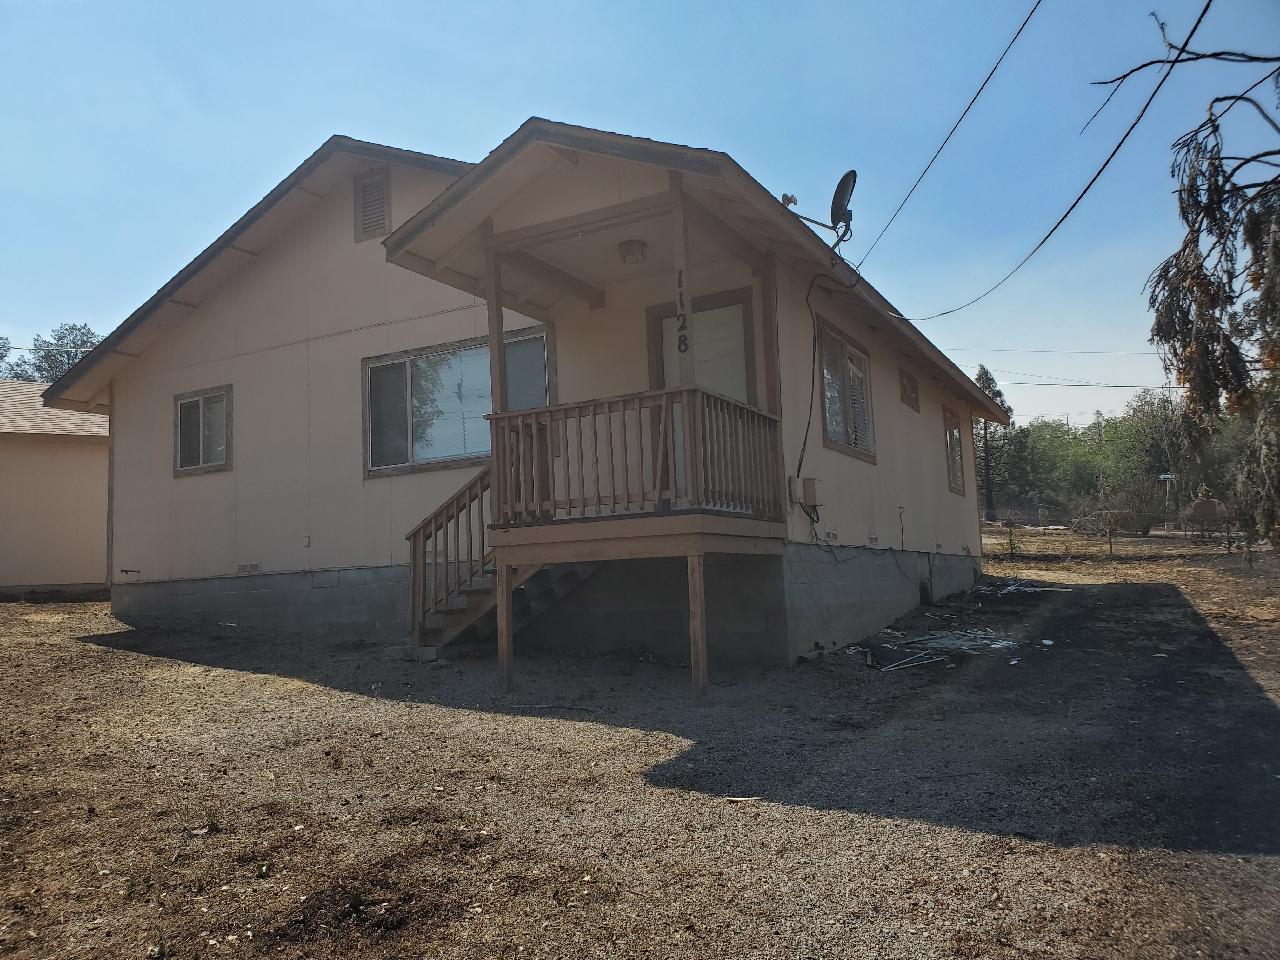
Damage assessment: affected